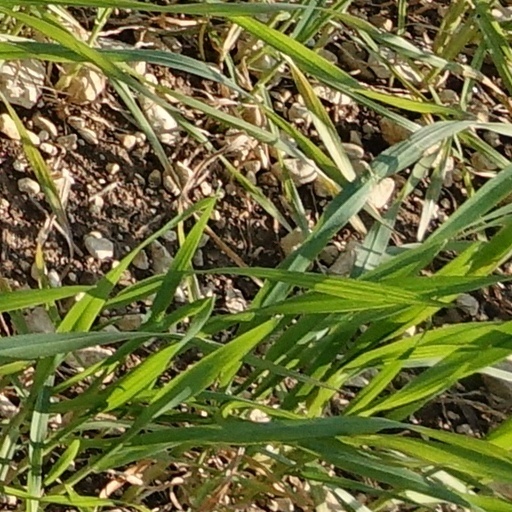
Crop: wheat